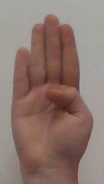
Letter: kaaf